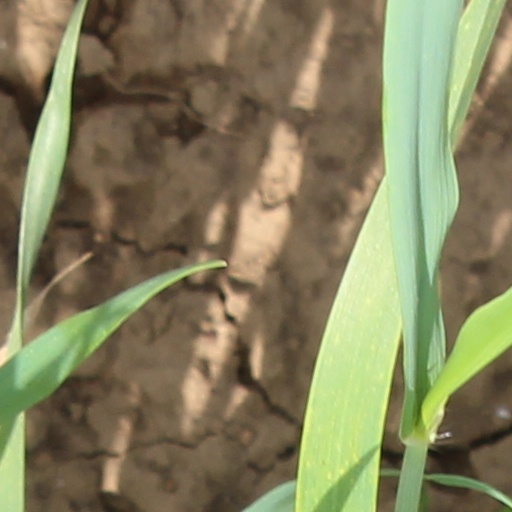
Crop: wheat